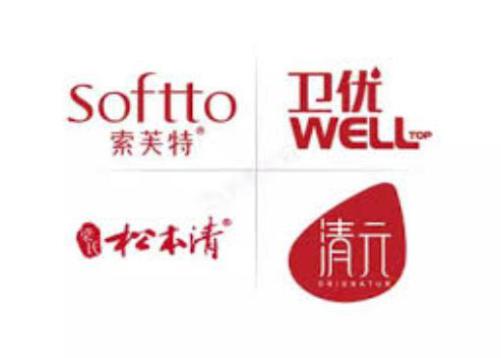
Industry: Necessities